Hard to Handle (film)

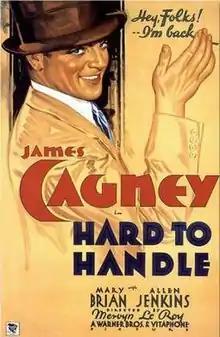

Hard to Handle (1933) is a pre-Code comedy film starring James Cagney as a breezily clowning con artist who organizes a Depression-era dance marathon. His character remarks at one point, "The mass is a cow. It must be milked". The movie was produced at Warner Bros. and directed by Mervyn LeRoy.